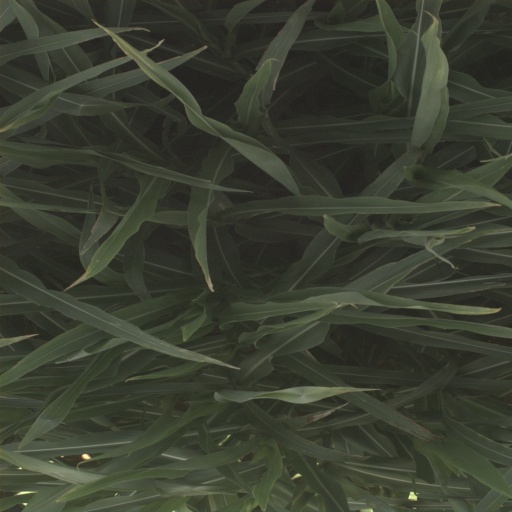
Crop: sorghum